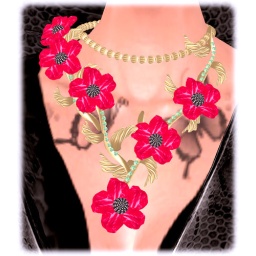
slexyfashionista.blogspot.com/ Donna Flora &amp;quot;Spring&amp;quot; red flowers necklace in gold